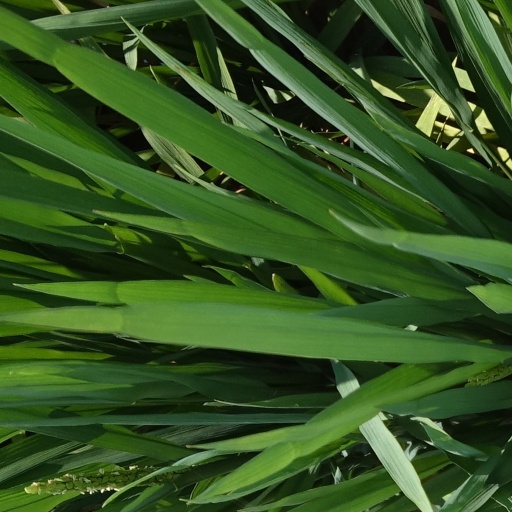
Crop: rice